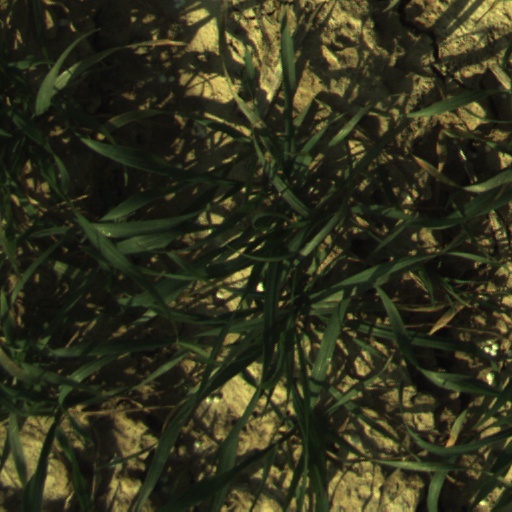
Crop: wheat